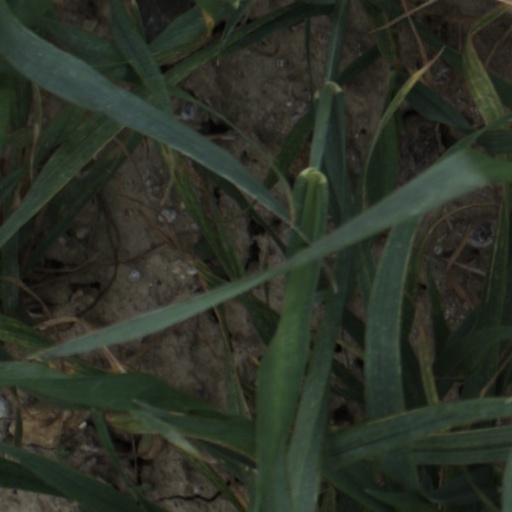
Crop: wheat